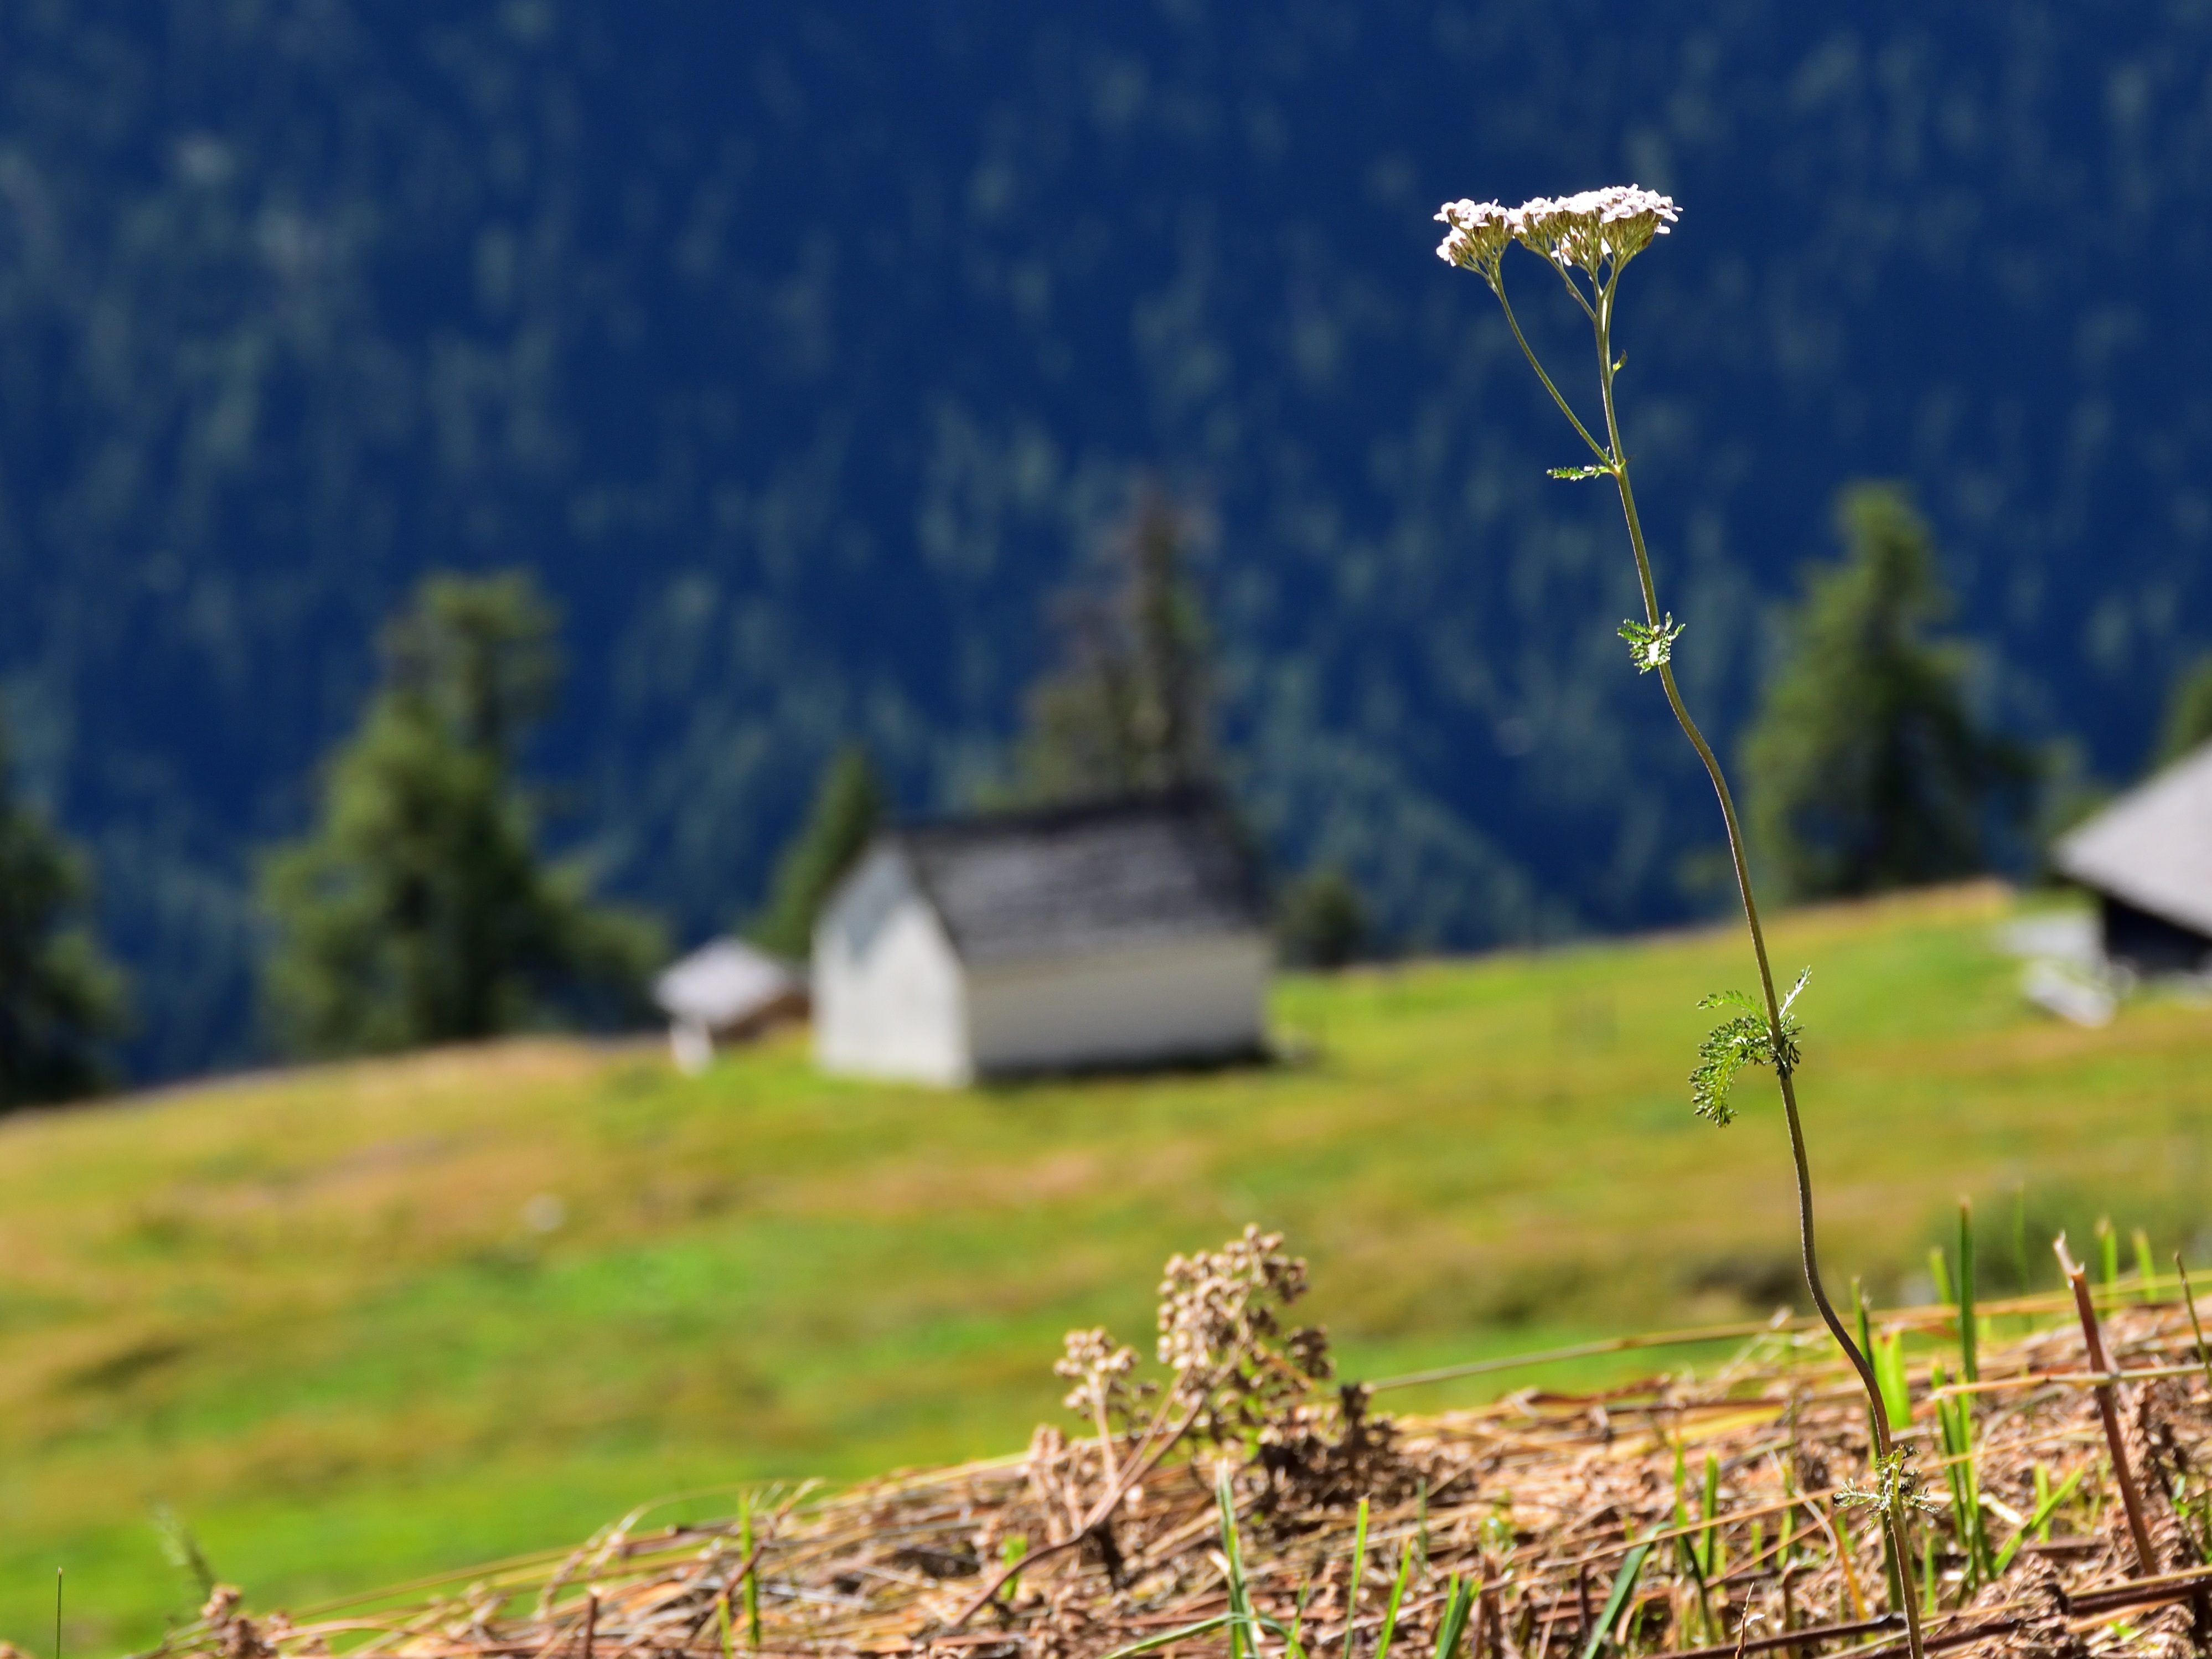
landscape, tree, nature, grass, wilderness, mountain, plant, field, meadow, prairie, hill, flower, wind, mountain range, autumn, agriculture, flora, wildflower, background, grassland, rural area, grass family